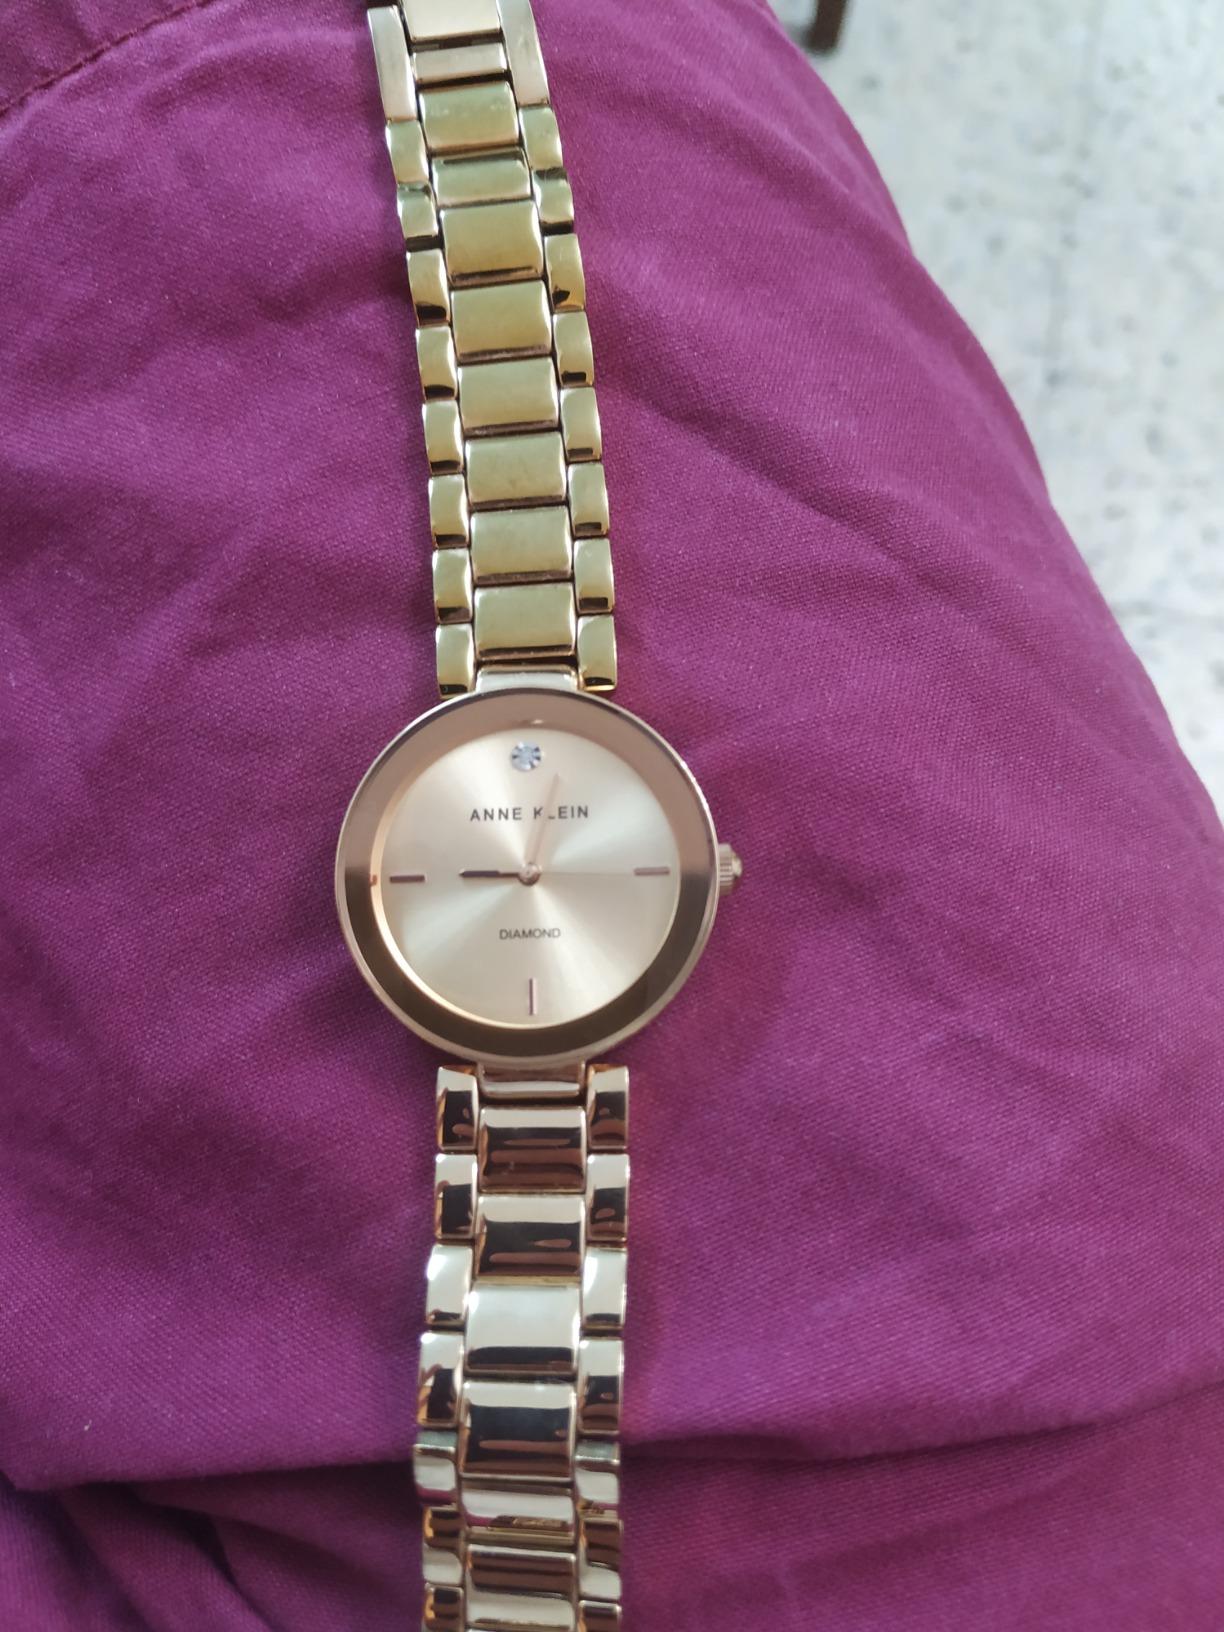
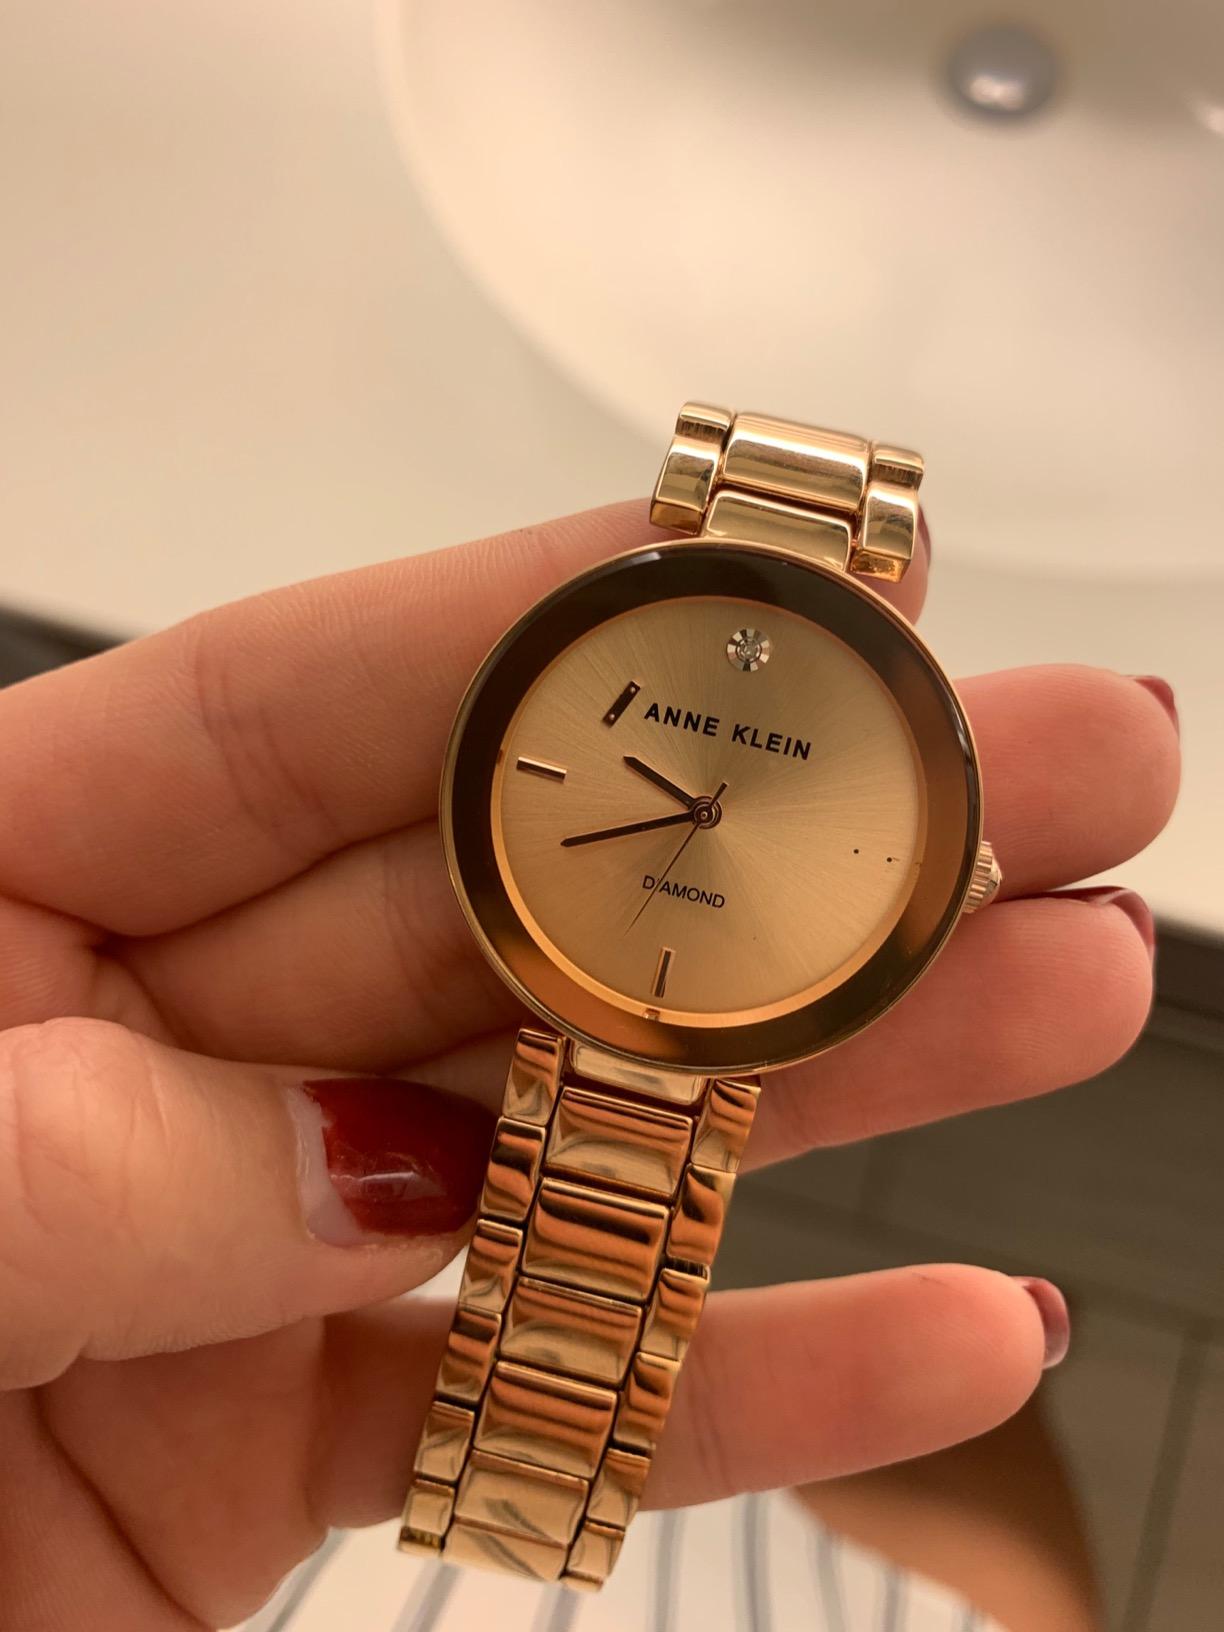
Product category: accessories_watch
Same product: yes